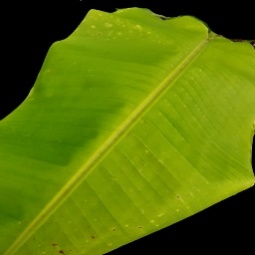
Label: Zinc